ZeniMax v. Oculus

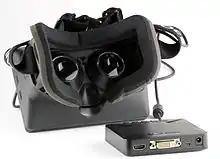
The Oculus Rift "Development Kit 1" headset, developed from the 2013 Kickstarter funding

Around May 2014, shortly after Facebook made its deal to acquire Oculus VR, the "Wall Street Journal" reported that ZeniMax had sent two letters to Facebook and Oculus VR, asserting that any technology contributions Carmack had made towards VR while he was still an employee of id Software, including the "VR testbed" that Carmack had frequently demonstrated, were within the intellectual property (IP) of id and ZeniMax. In a statement, ZeniMax said that they "provided necessary VR technology and other valuable assistance to Palmer Luckey and other Oculus employees in 2012 and 2013 to make the Oculus Rift a viable VR product, superior to other VR market offerings."